British Columbia Coast

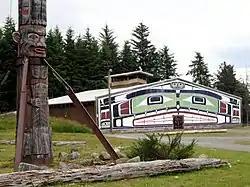
ʼNamgis Big House and totem pole near Alert Bay

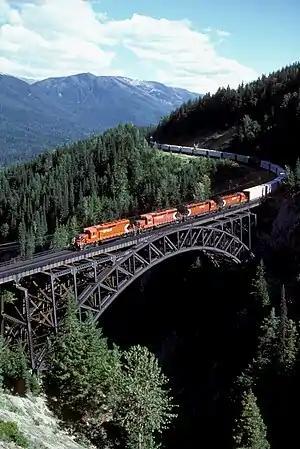
CPR train traversing the Stoney Creek Bridge

The fishery of the Pacific Northwest Coast is legendary, especially for its many salmon runs and the cultures that built on top of them throughout the region. Salmon runs have greatly diminished since pre-Contact years and the advent of commercial canning and, ultimately, depletion of stocks by high-seas fishing.